Coniston massacre

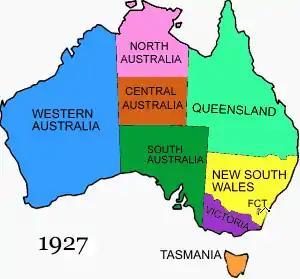
North Australia (pink) and Central Australia (brown)

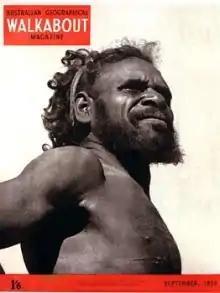
The Walkabout cover featuring One Pound Jimmy

61-year-old Fred Brooks had worked as a station hand on Randall Stafford's Coniston station, north-west of Alice Springs, in a number of stints since World War I. In July 1928 he asked Stafford if he could have a go at dingo hunting. Stafford warned him that he and the woman he cohabited with, Alice, had been threatened by "Myalls" (an offensive term denoting traditional living Aboriginal people) and that venturing any further than west would be unsafe. Alice was believed to have broken kinship rules by living with the white man. Brooks bought two camels and on 2 August, left with two 12-year-old Aboriginal children, Skipper and Dodger, as his camel handlers, to trap dingoes for the 10 shilling bounty on their scalps. Approaching a soak from the homestead, he found around 30 Ngalia-Warlpiri people camped. Brooks knew some and decided to camp with them. The first two days were uneventful and Brooks caught several dingoes.